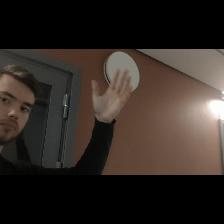
Label: Human